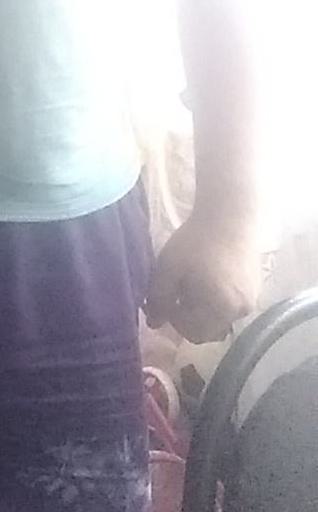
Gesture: no_gesture